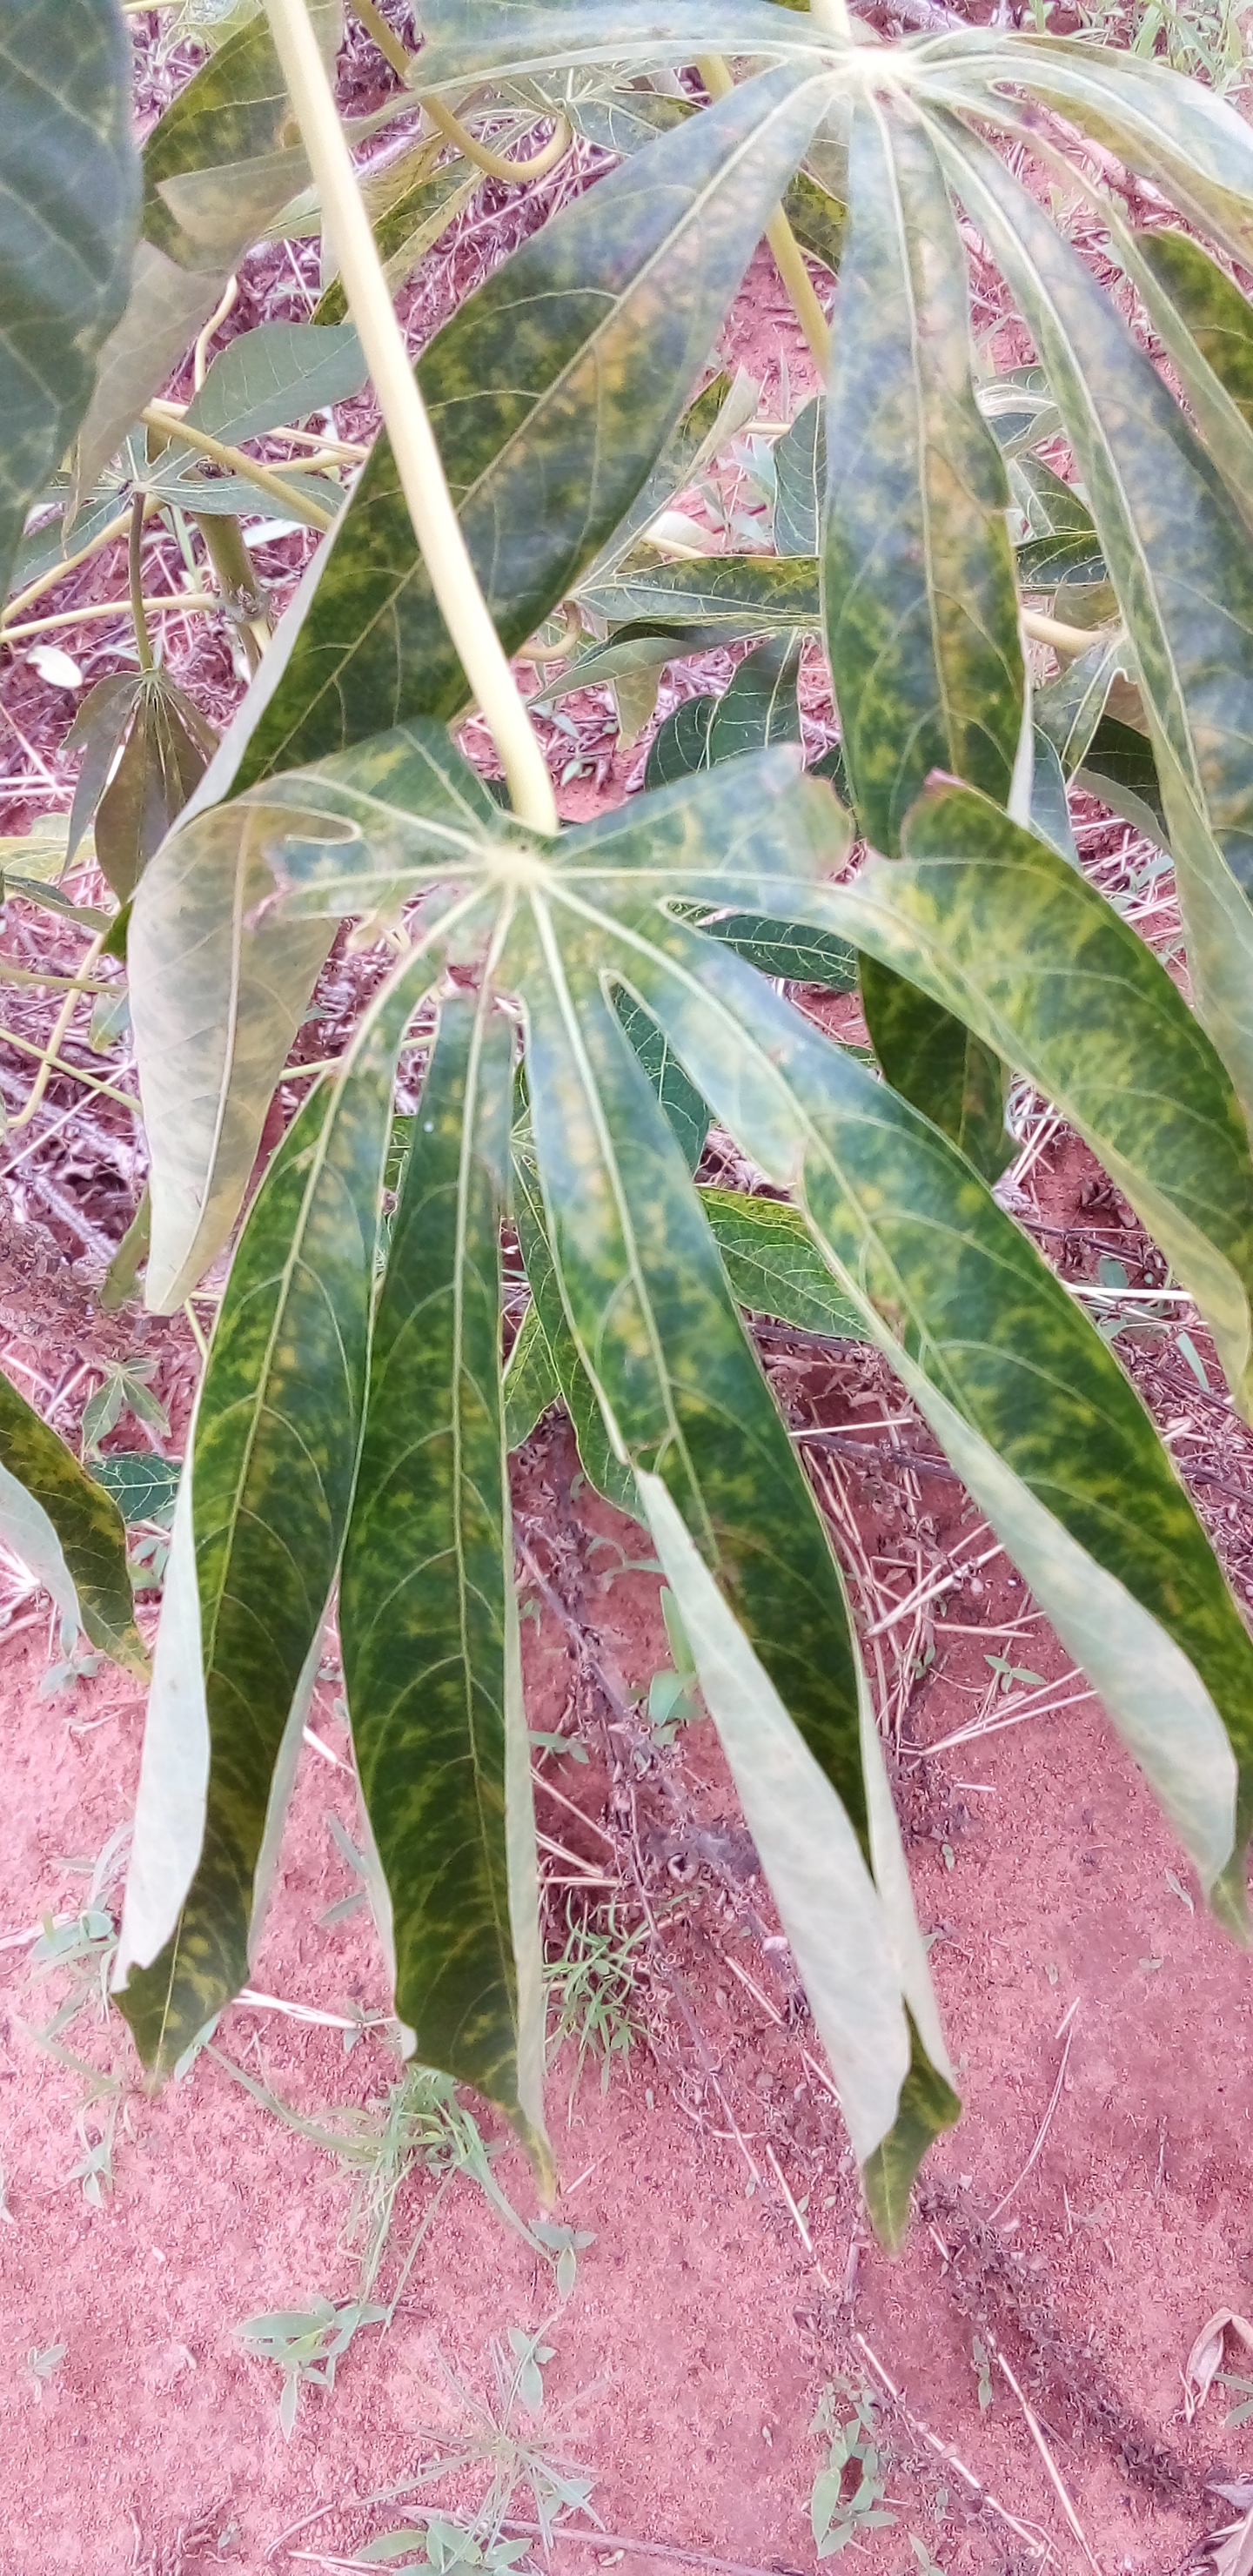
Label: cassava brown streak disease (cbsd)